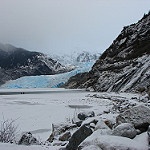
Scene: Outdoor